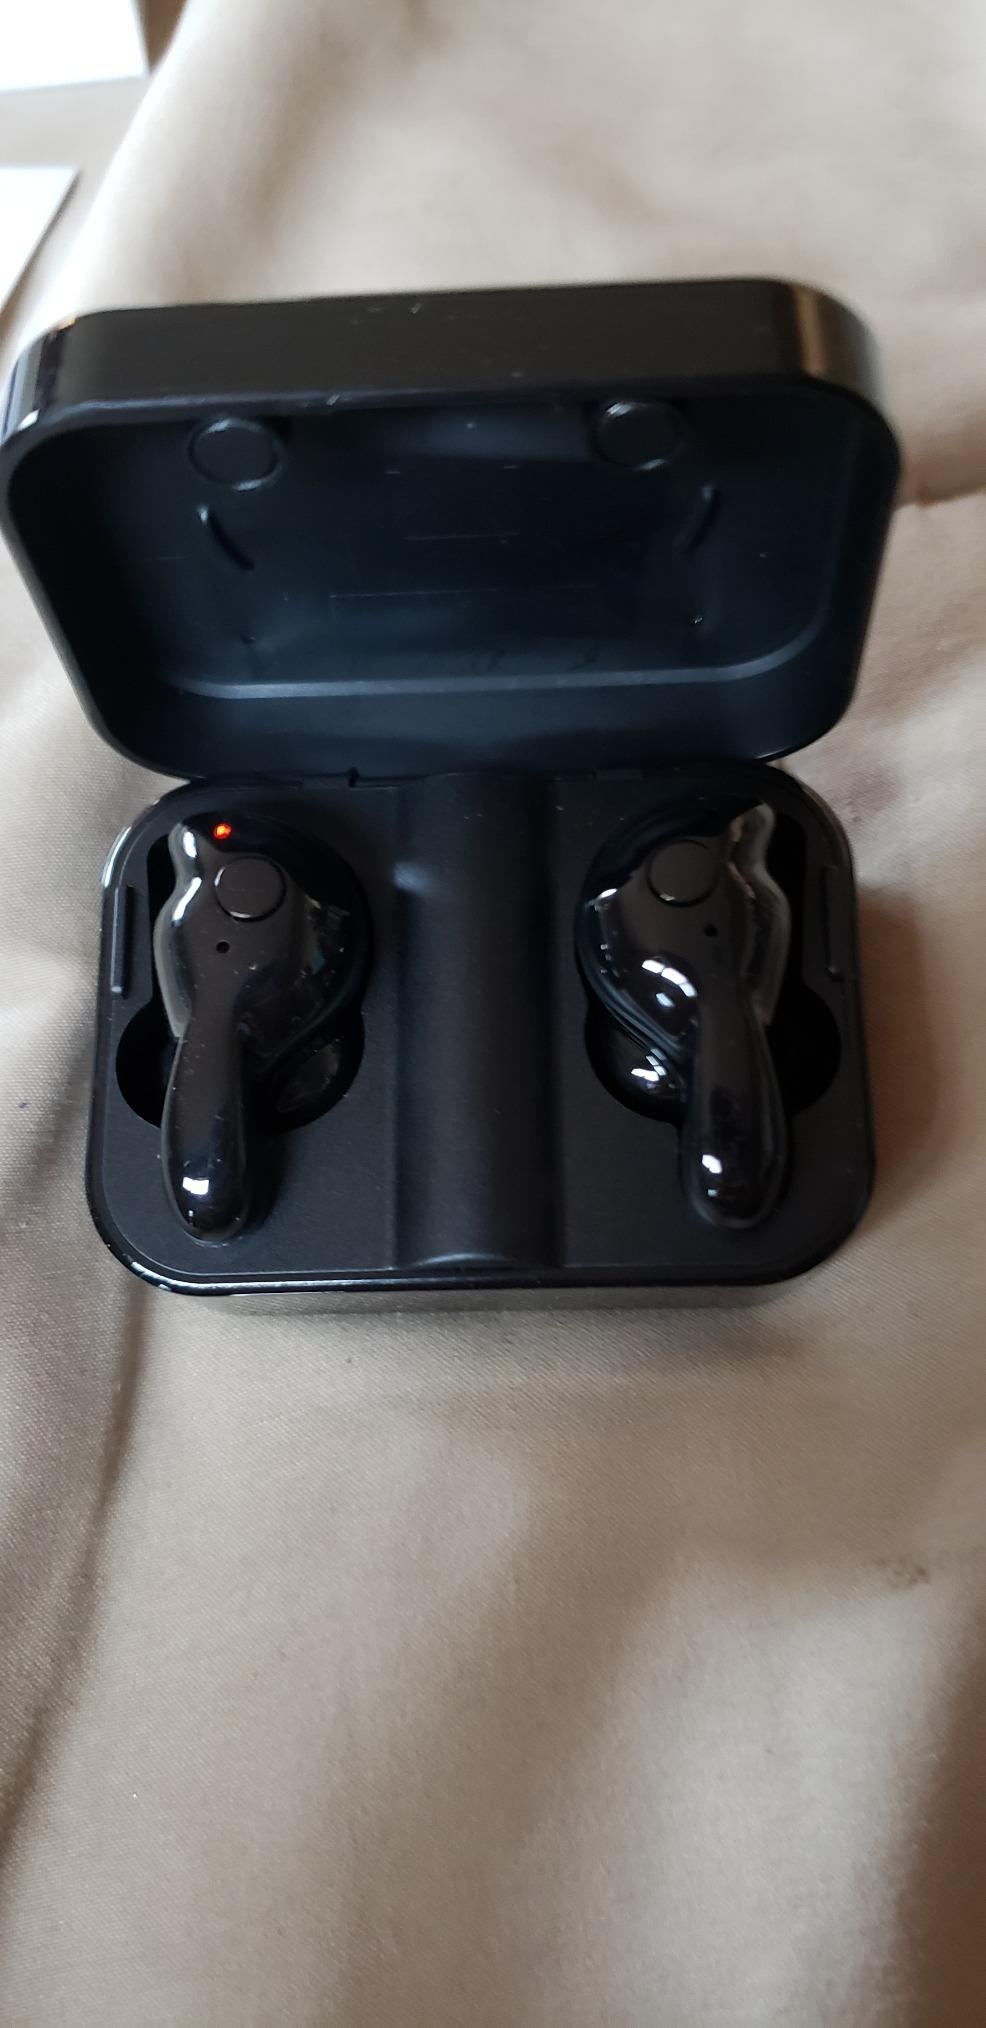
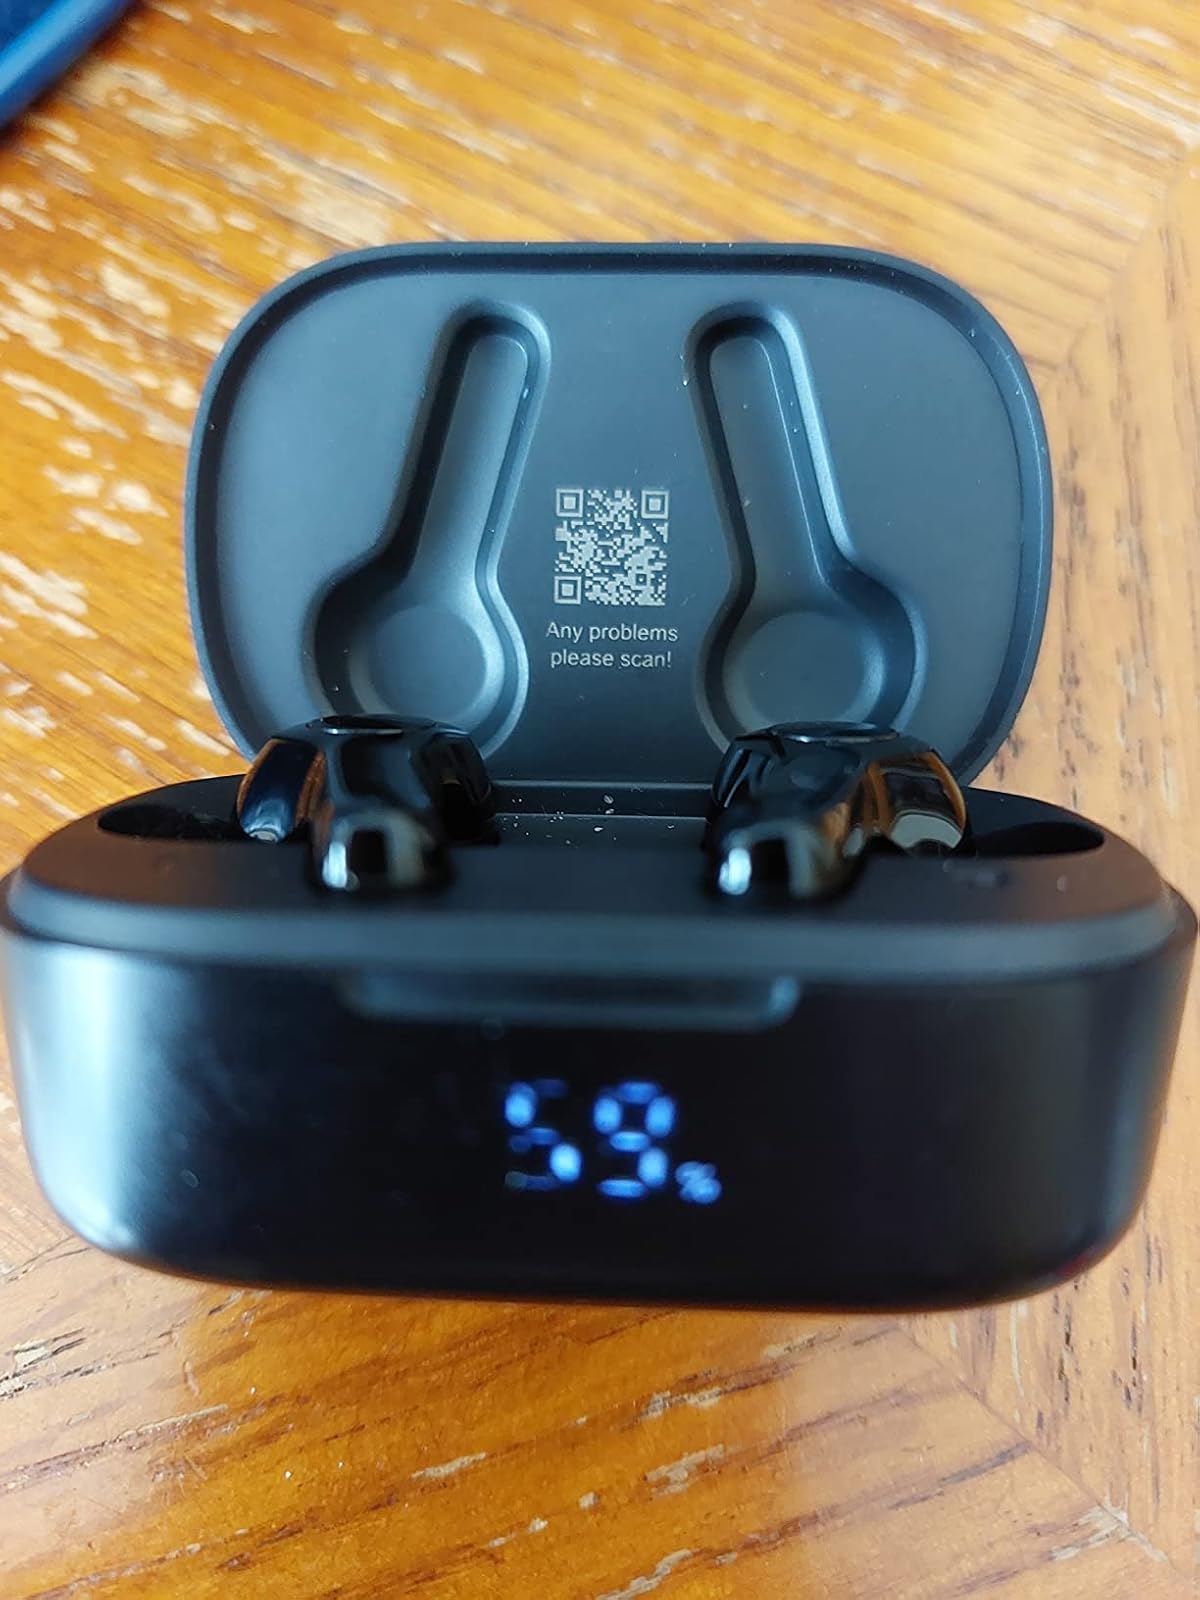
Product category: earbuds
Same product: no